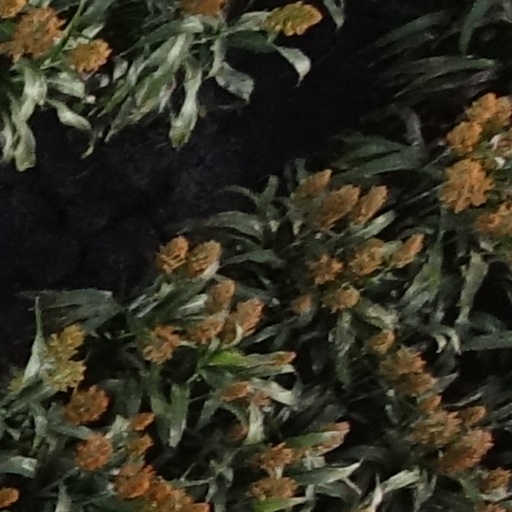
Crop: sorghum